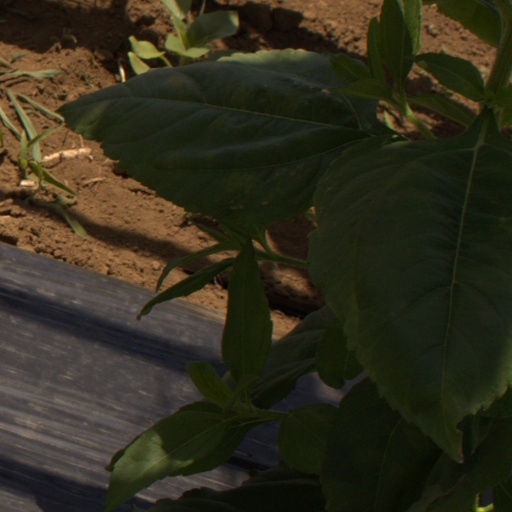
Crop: Jerusalem artichoke